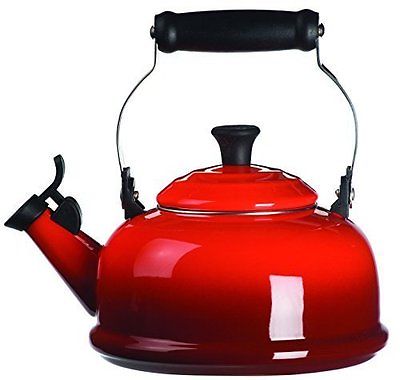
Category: kettle